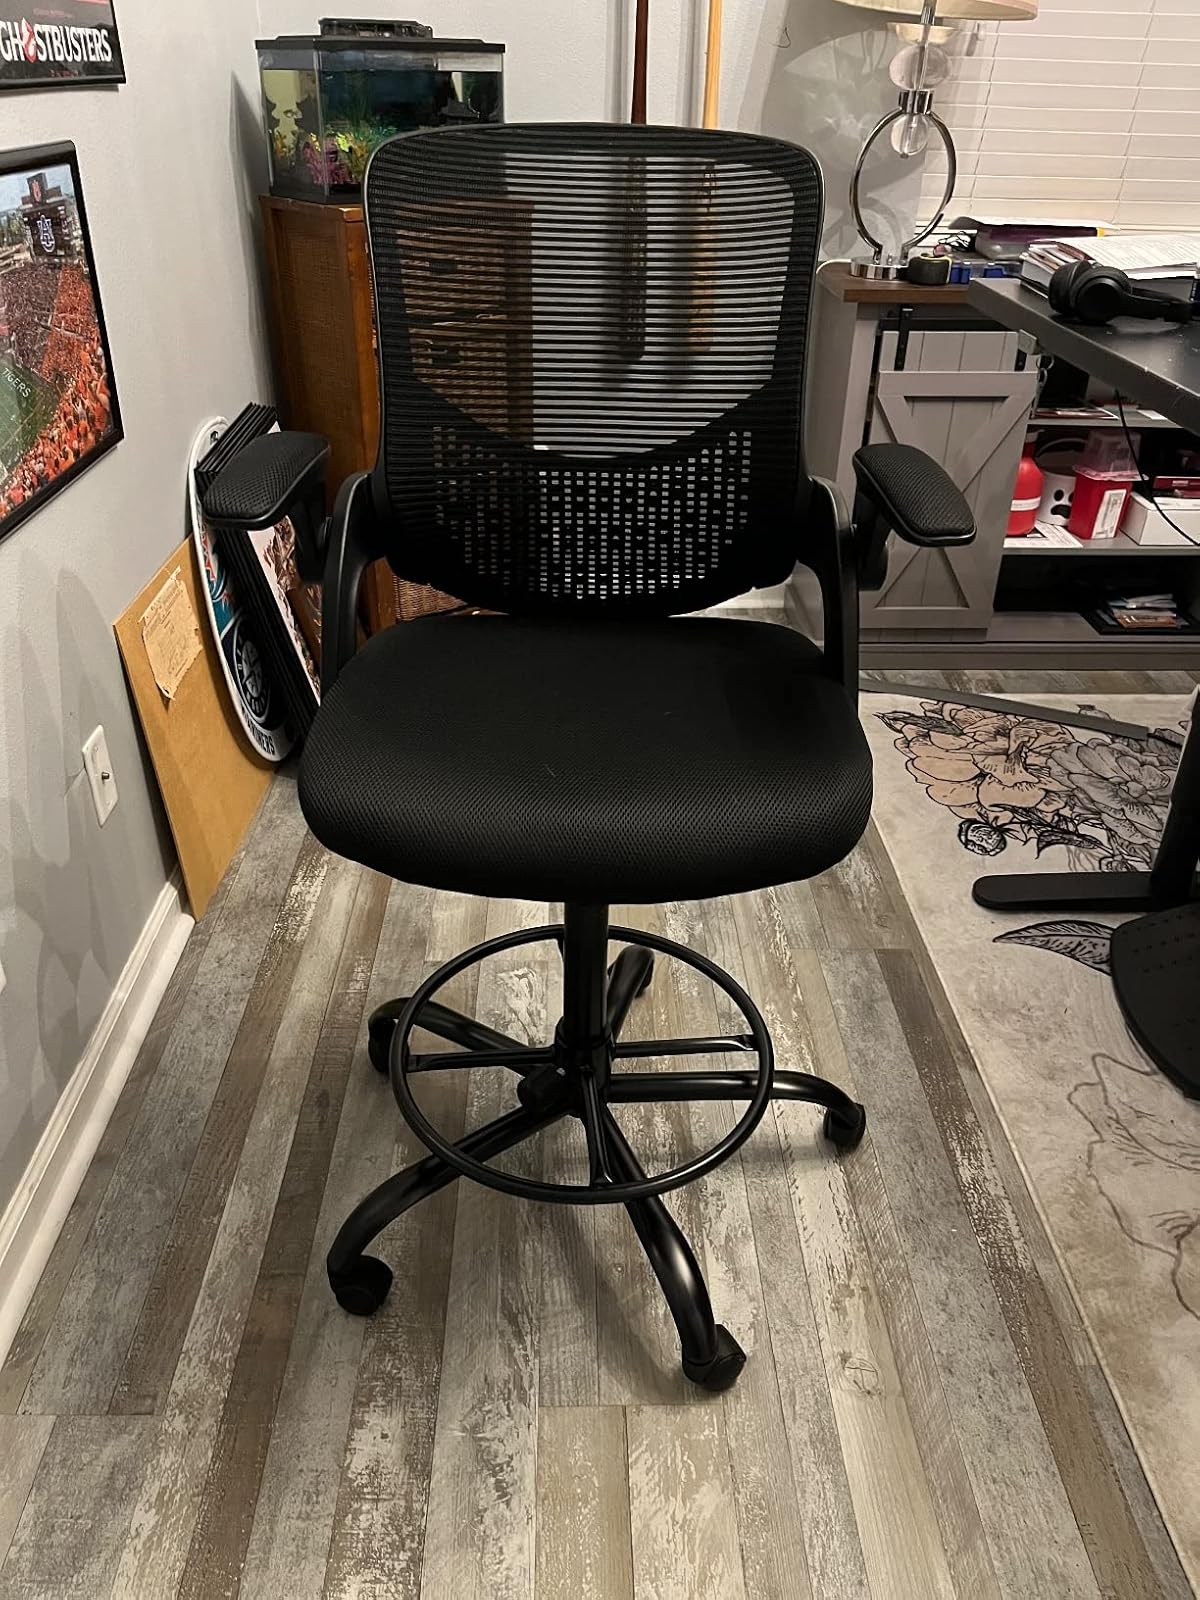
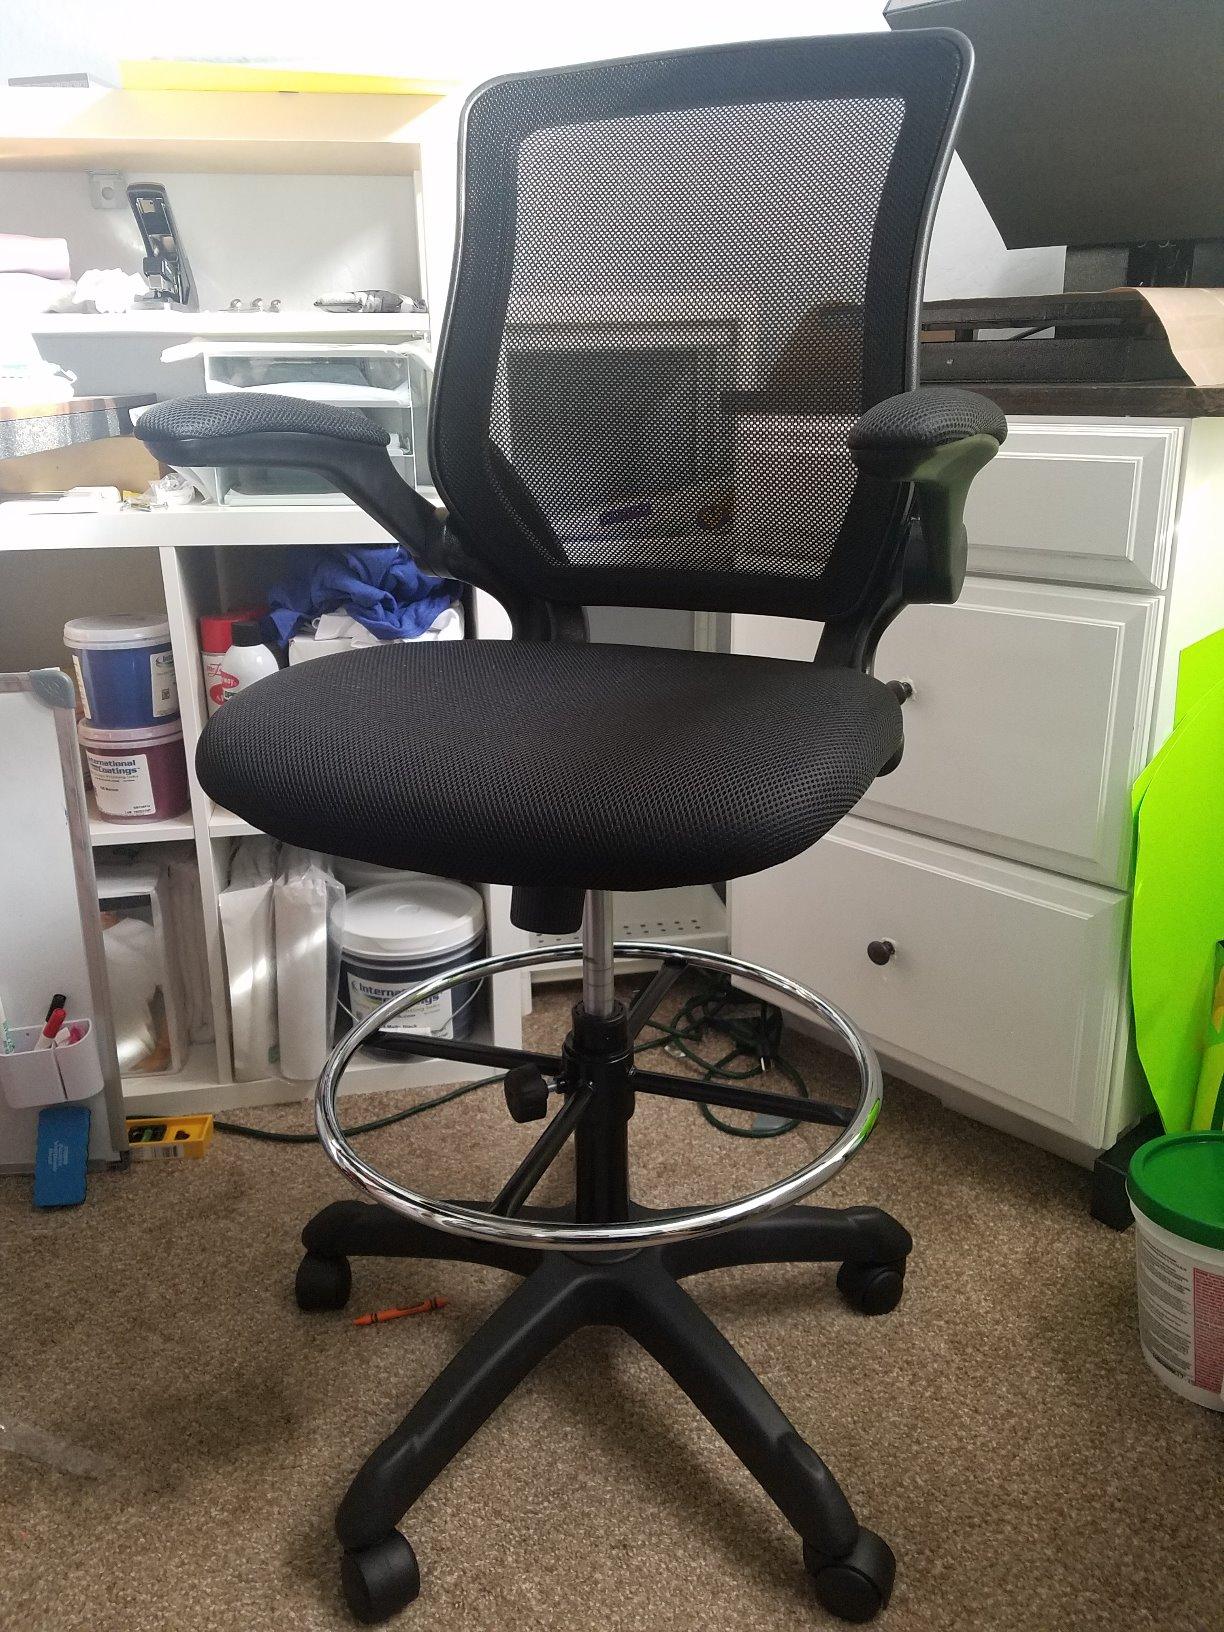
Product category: items_chair
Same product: no